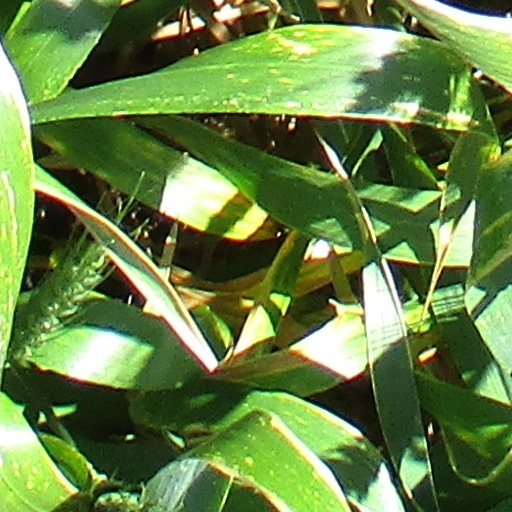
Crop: wheat